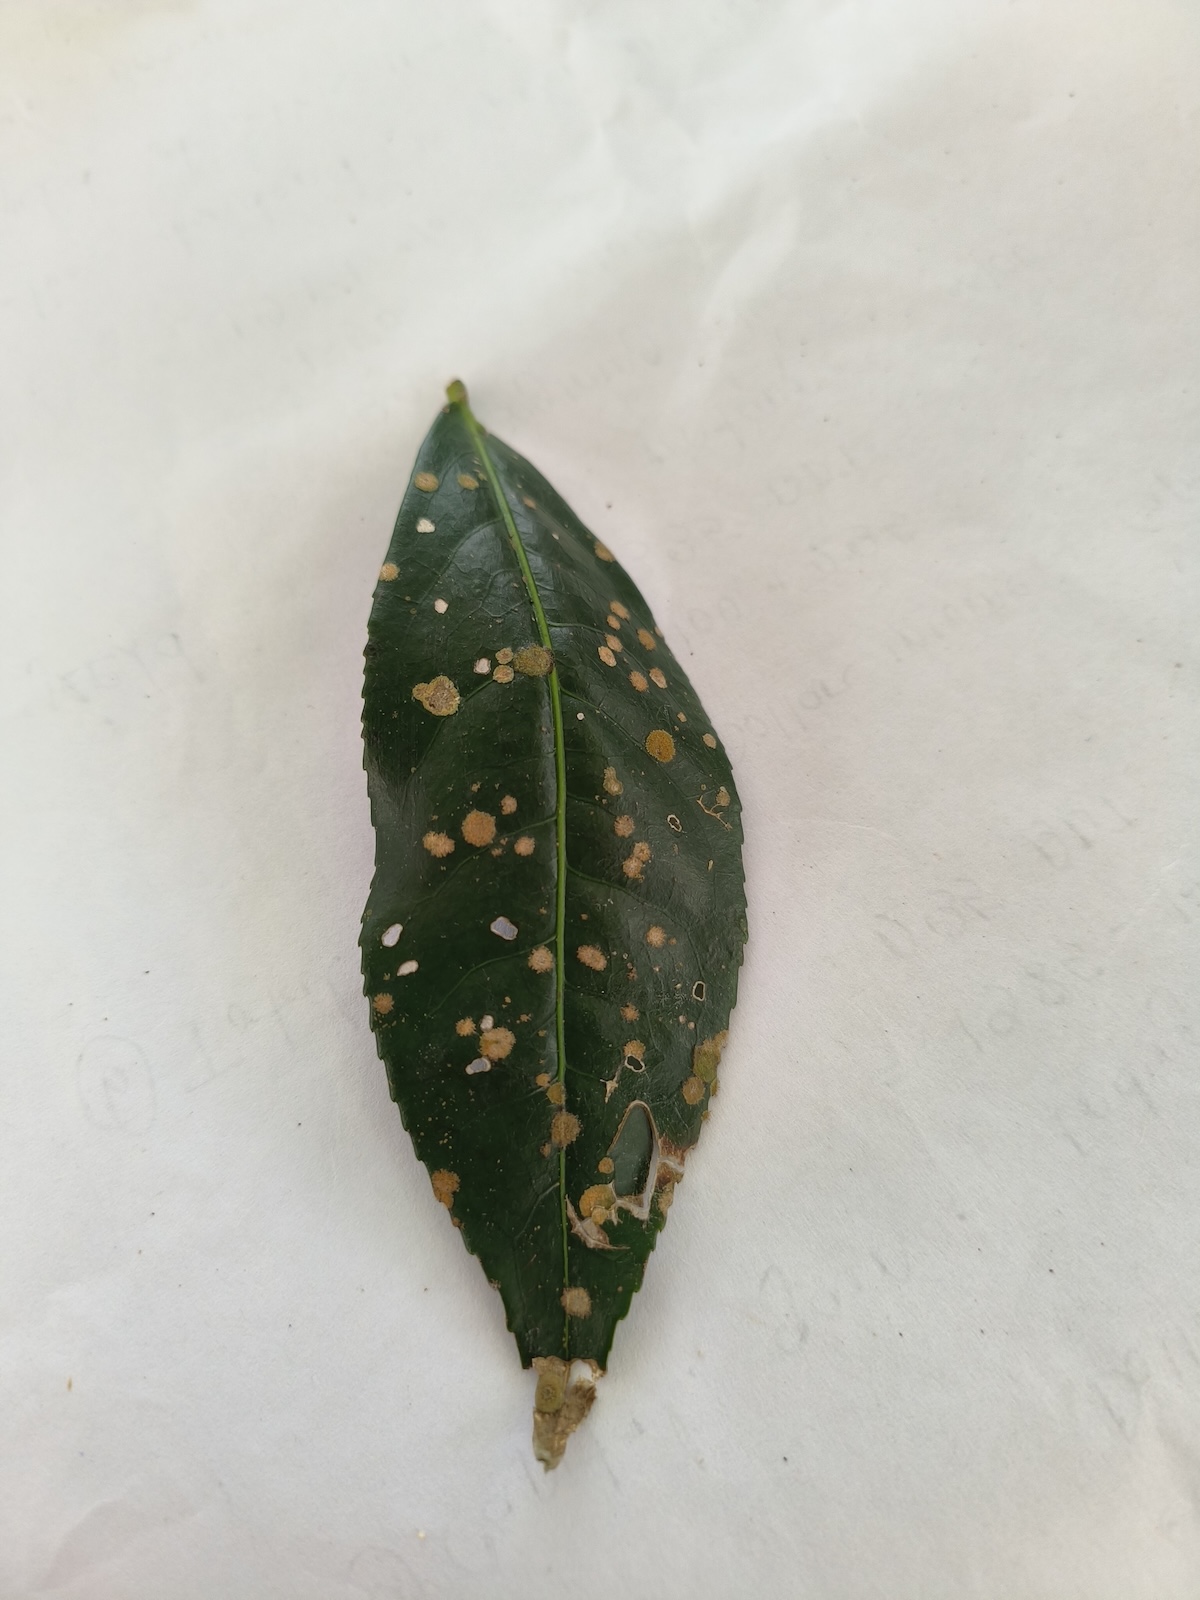
Label: Brown Blight